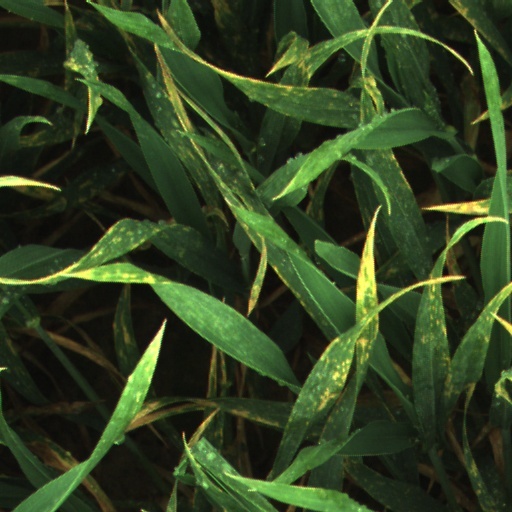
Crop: wheat